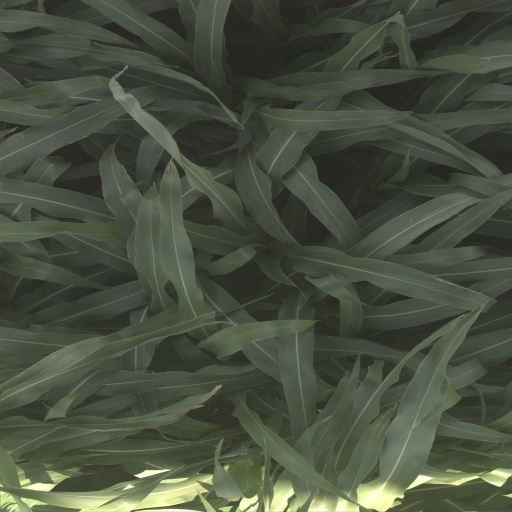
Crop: sorghum